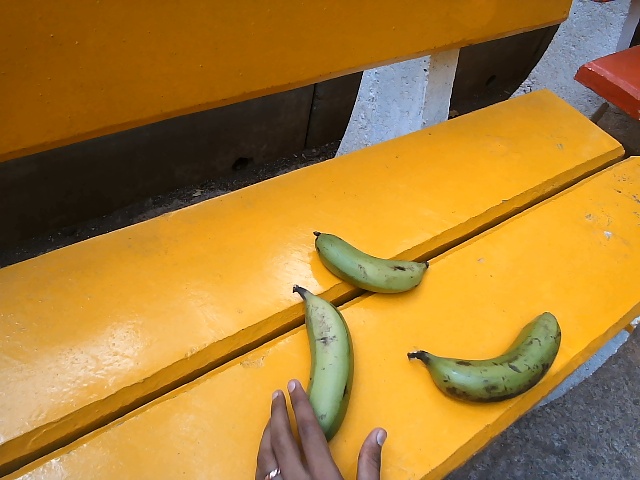
Label: Raw_Banana